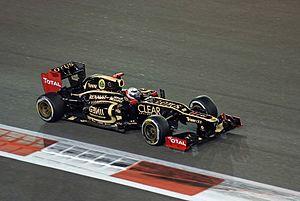
Le Grand Prix automobile d'Abou Dabi 2012, disputé le 4 novembre 2012 sur le circuit Yas Marina, est la 876ᵉ épreuve du championnat du monde de Formule 1 courue depuis 1950. Il s'agit de la quatrième édition du Grand Prix d'Abou Dabi comptant pour le championnat du monde de Formule 1 et de la dix-huitième manche du championnat 2012.
Lotus F1 Team est une écurie de Formule 1 présente dans le championnat du monde en tant que constructeur de 2012 à 2015.
Kimi-Matias Räikkönen, né le 17 octobre 1979 à Espoo en Finlande, est un pilote automobile finlandais, champion du monde de Formule 1 en 2007. Les médias l'ont surnommé Iceman en raison de sa capacité à conserver son sang-froid en toutes circonstances ainsi que son tempérament assez réservé.
Le championnat du monde de Formule 1 2012, 63ᵉ édition du championnat du monde des pilotes de Formule 1, comporte vingt Grands Prix dont le Grand Prix des États-Unis qui fait son retour, sur un circuit inédit. Les titres reviennent à Sebastian Vettel et à son écurie Red Bull-Renault pour la troisième année consécutive.